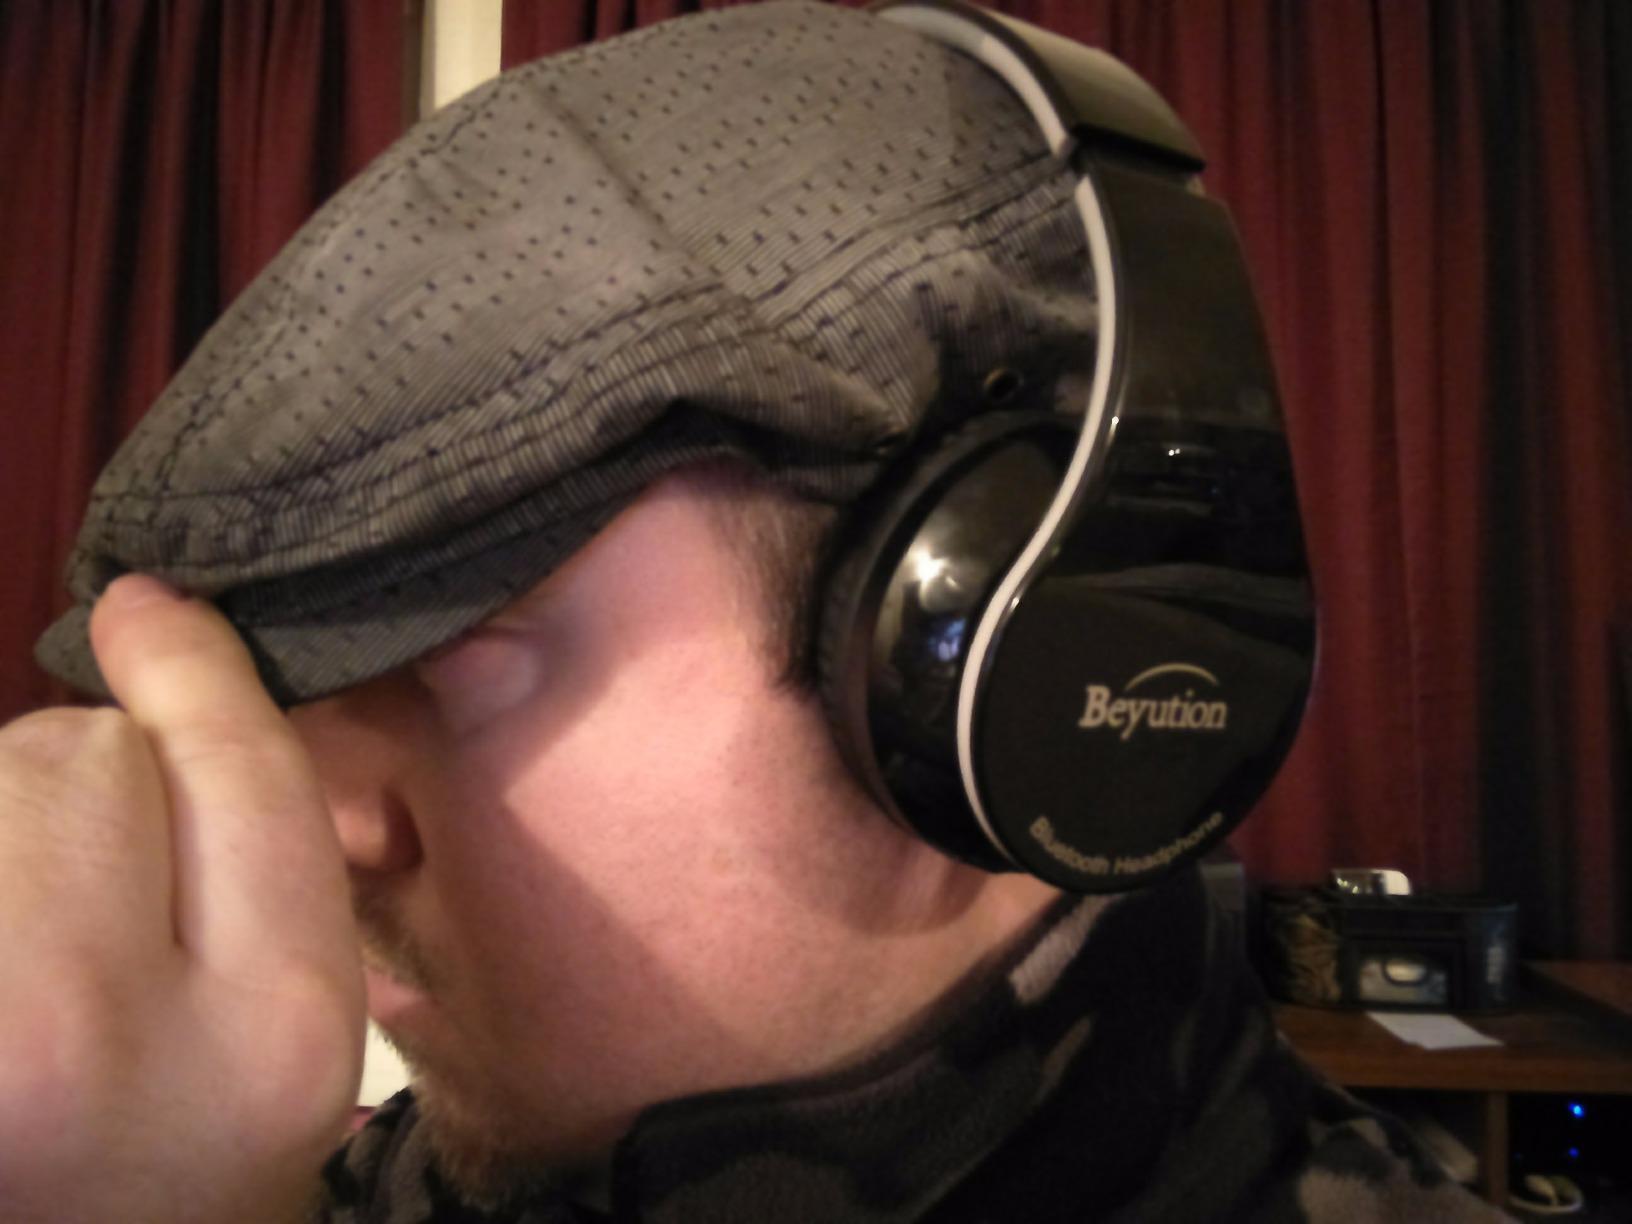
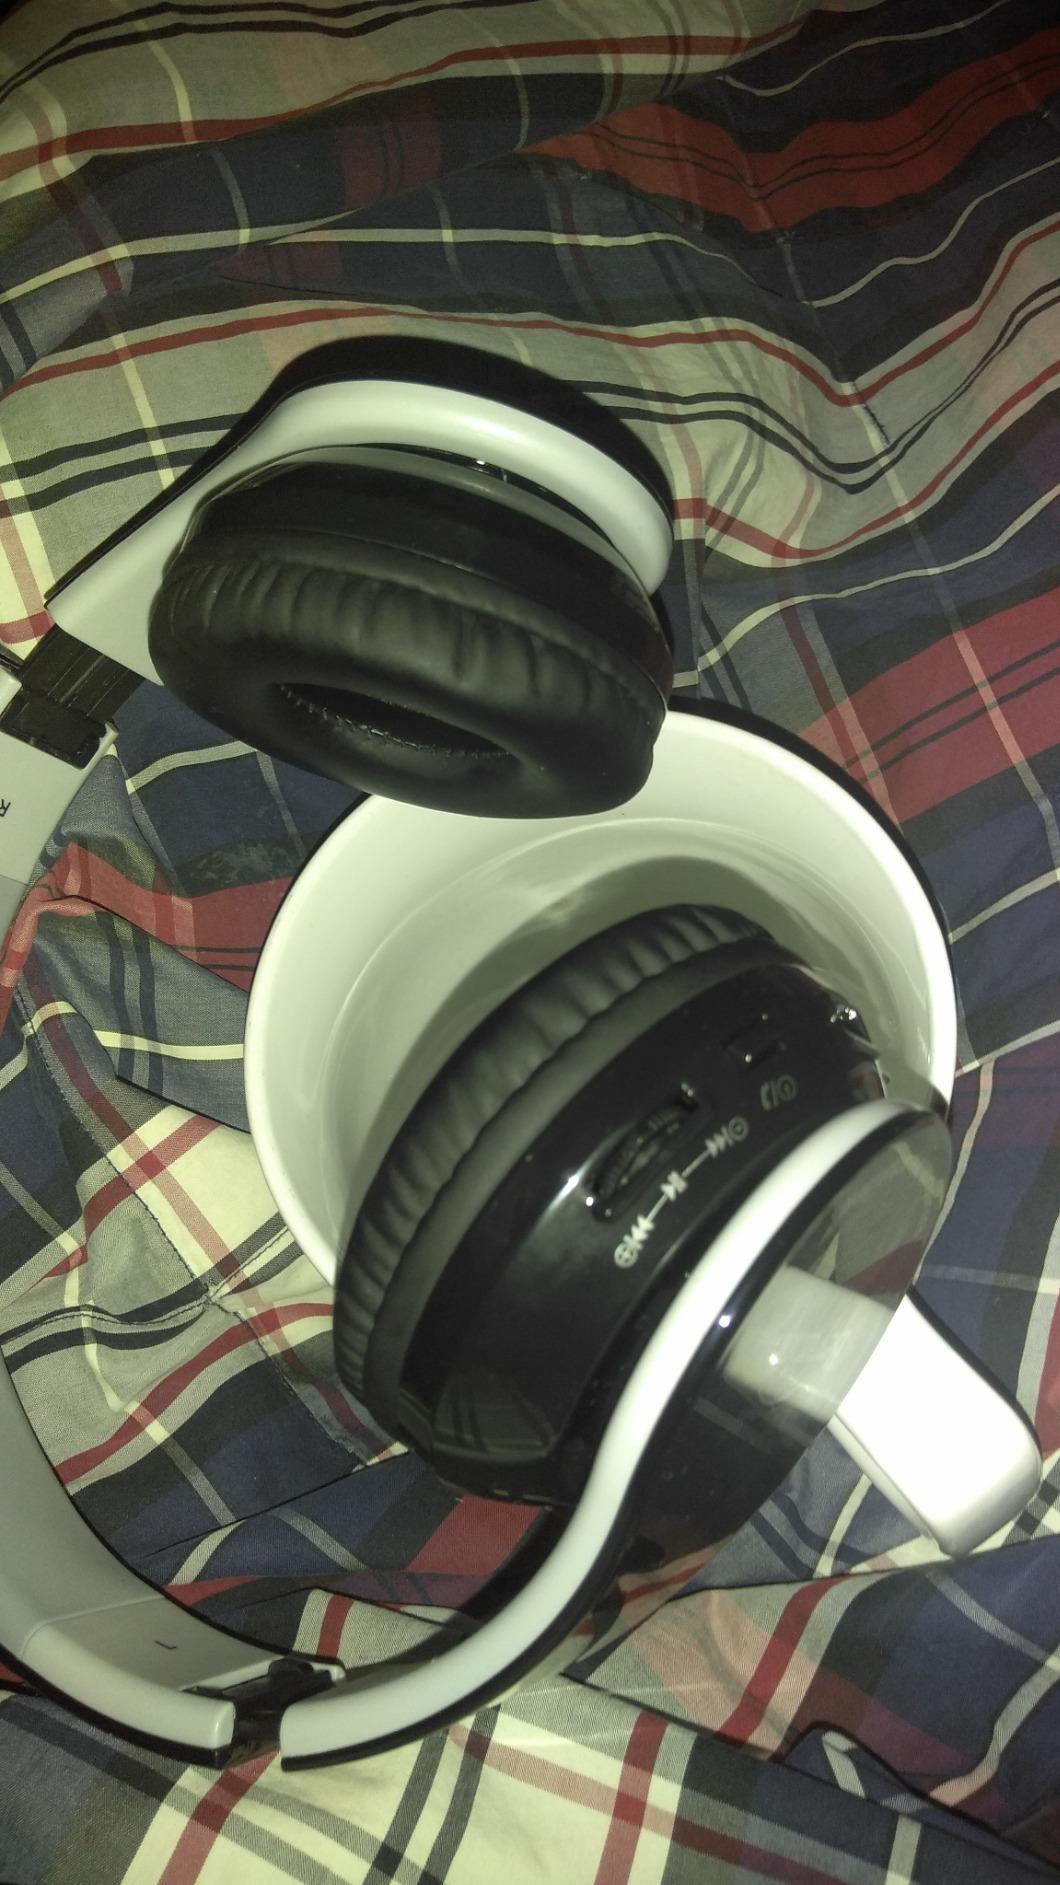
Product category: headphones
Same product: yes